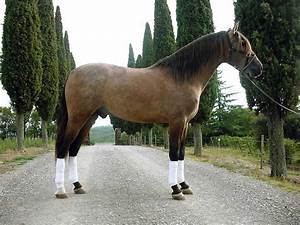
Label: horse